Question: Please indicate a possible affordance area of the tennis racket that can be used for holding
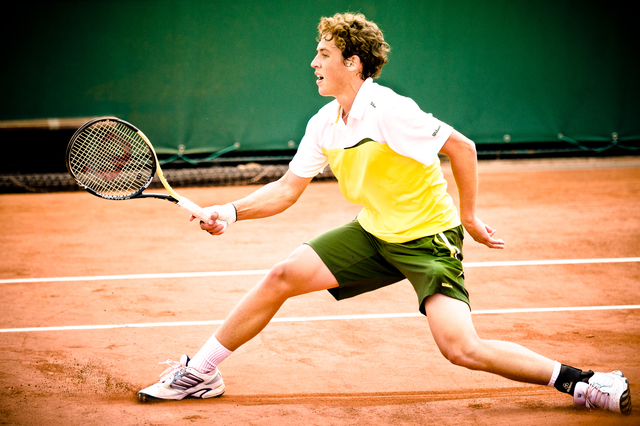
Answer: [190.202, 203.0, 225.202, 230.5]